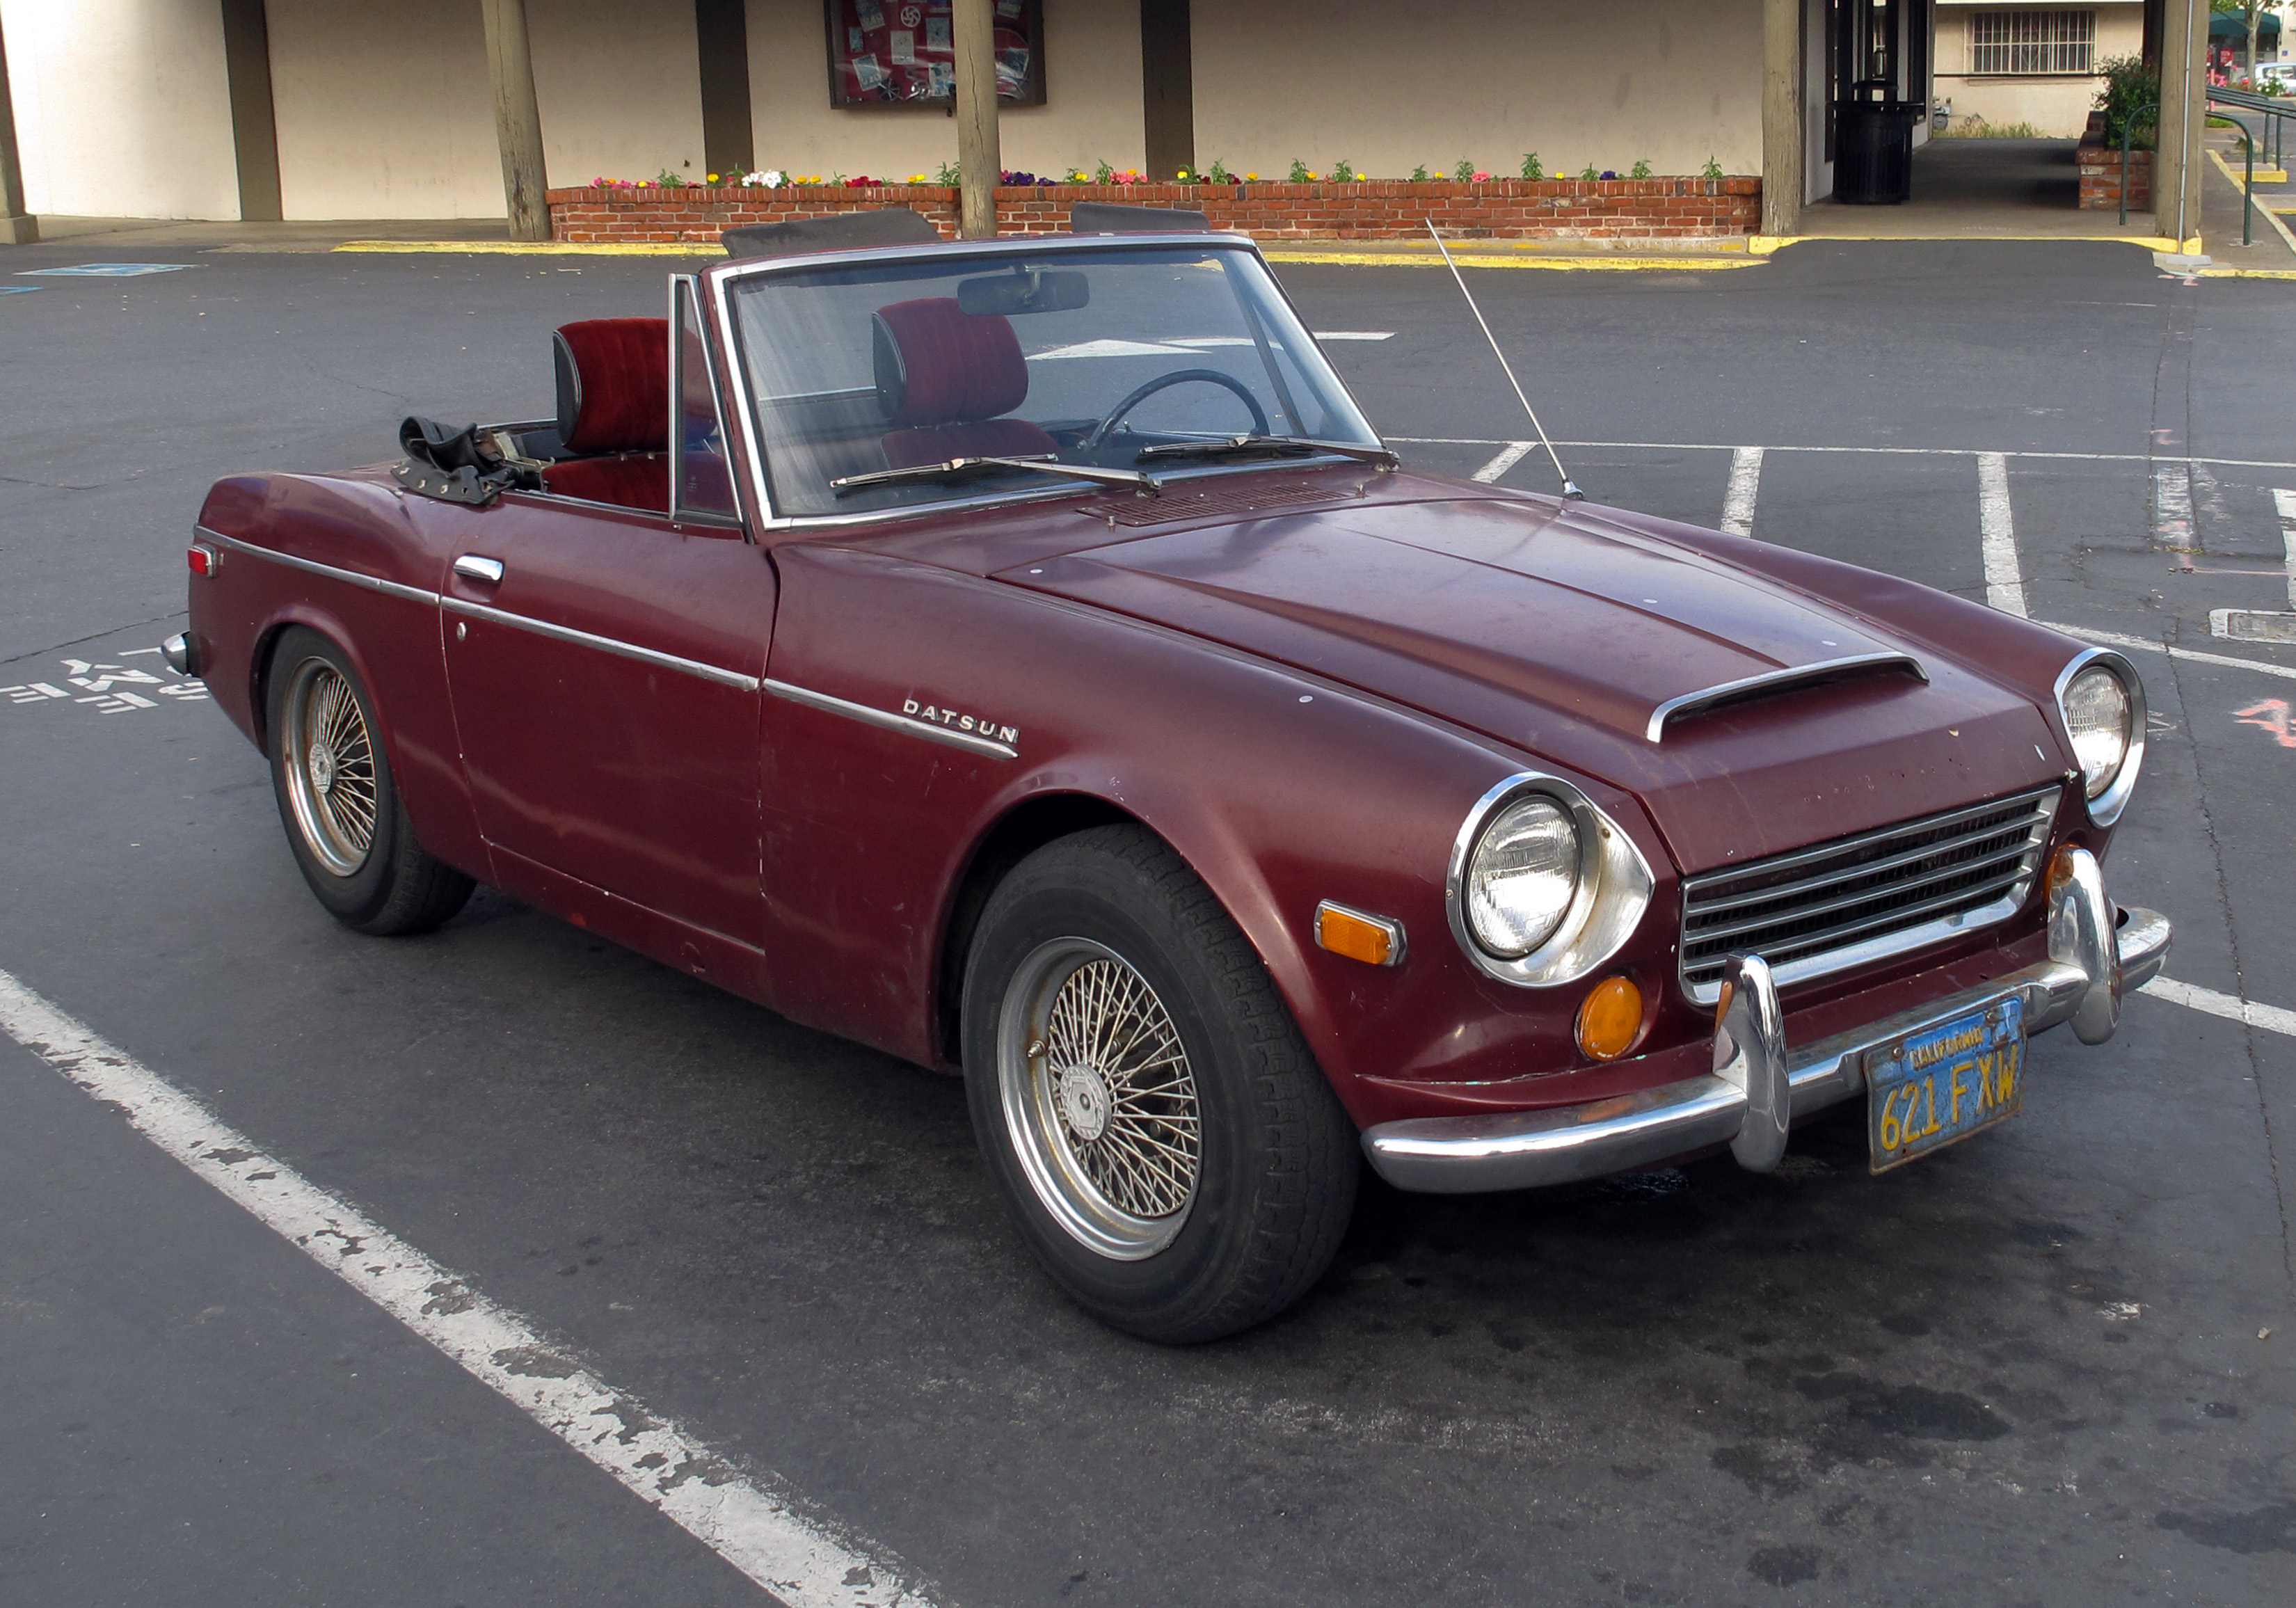
car, purple, parking, vehicle, classic car, sports car, convertible, coupe, sportscar, 1600, datsun, madeinjapan, antique car, land vehicle, triumph tr250, triumph tr6, triumph tr4, triumph tr5, datsun roadster, sunbeam tiger